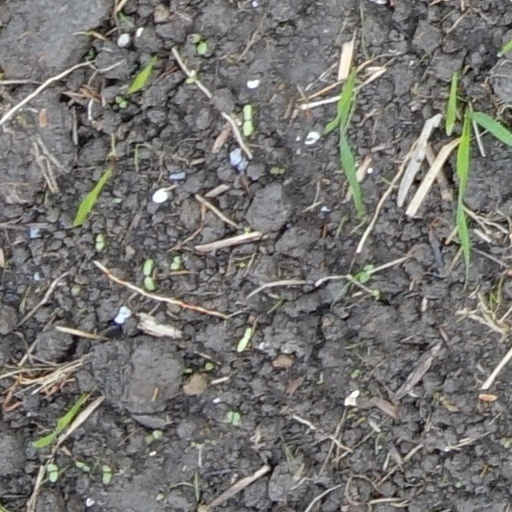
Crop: wheat